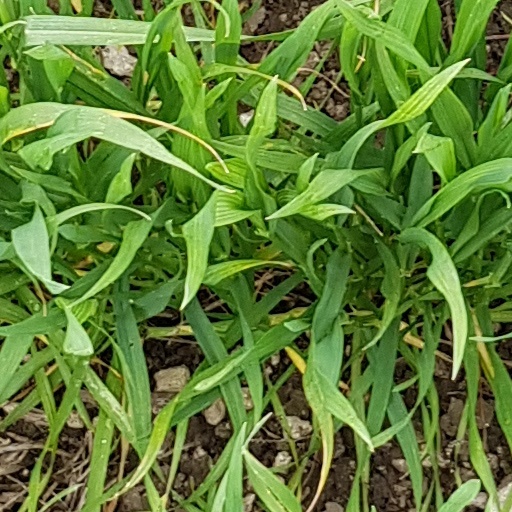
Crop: wheat